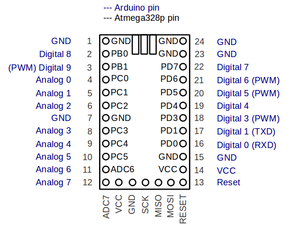
Les panStamps sont des modules programmables à partir de l’environnement Arduino. Chaque module contient un microcontrôleur Atmega328p et une interface RF CC1101. De cette façon, ces modules compacts au format DIP-24, les panStamps, peuvent former des réseaux sans fil à basse consommation, réaliser des mesures sur des capteurs externes mais aussi contrôler des charges moyennant le circuit d'adaptation correspondant.